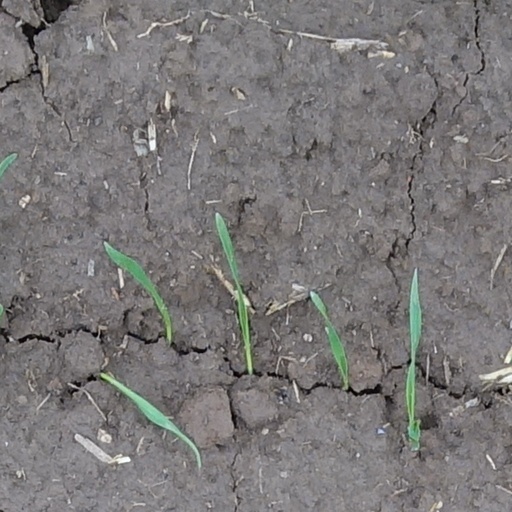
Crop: wheat